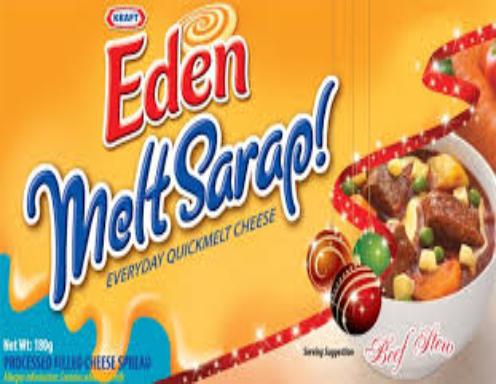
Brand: Eden Cheese
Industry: Food